Question: Please indicate a possible affordance area of hold_bottle that can be used for holding
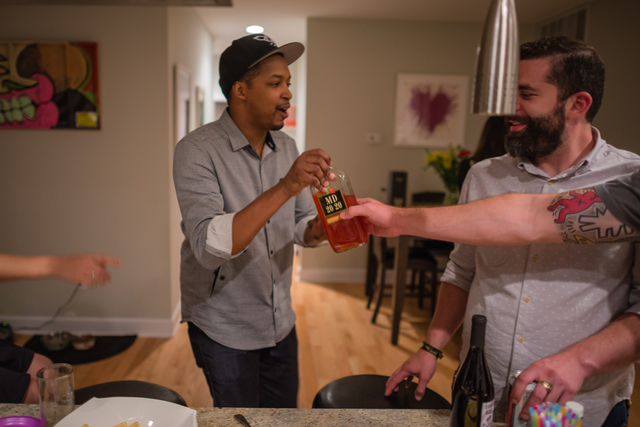
Answer: [303.37, 162.555, 367.48, 256.253]